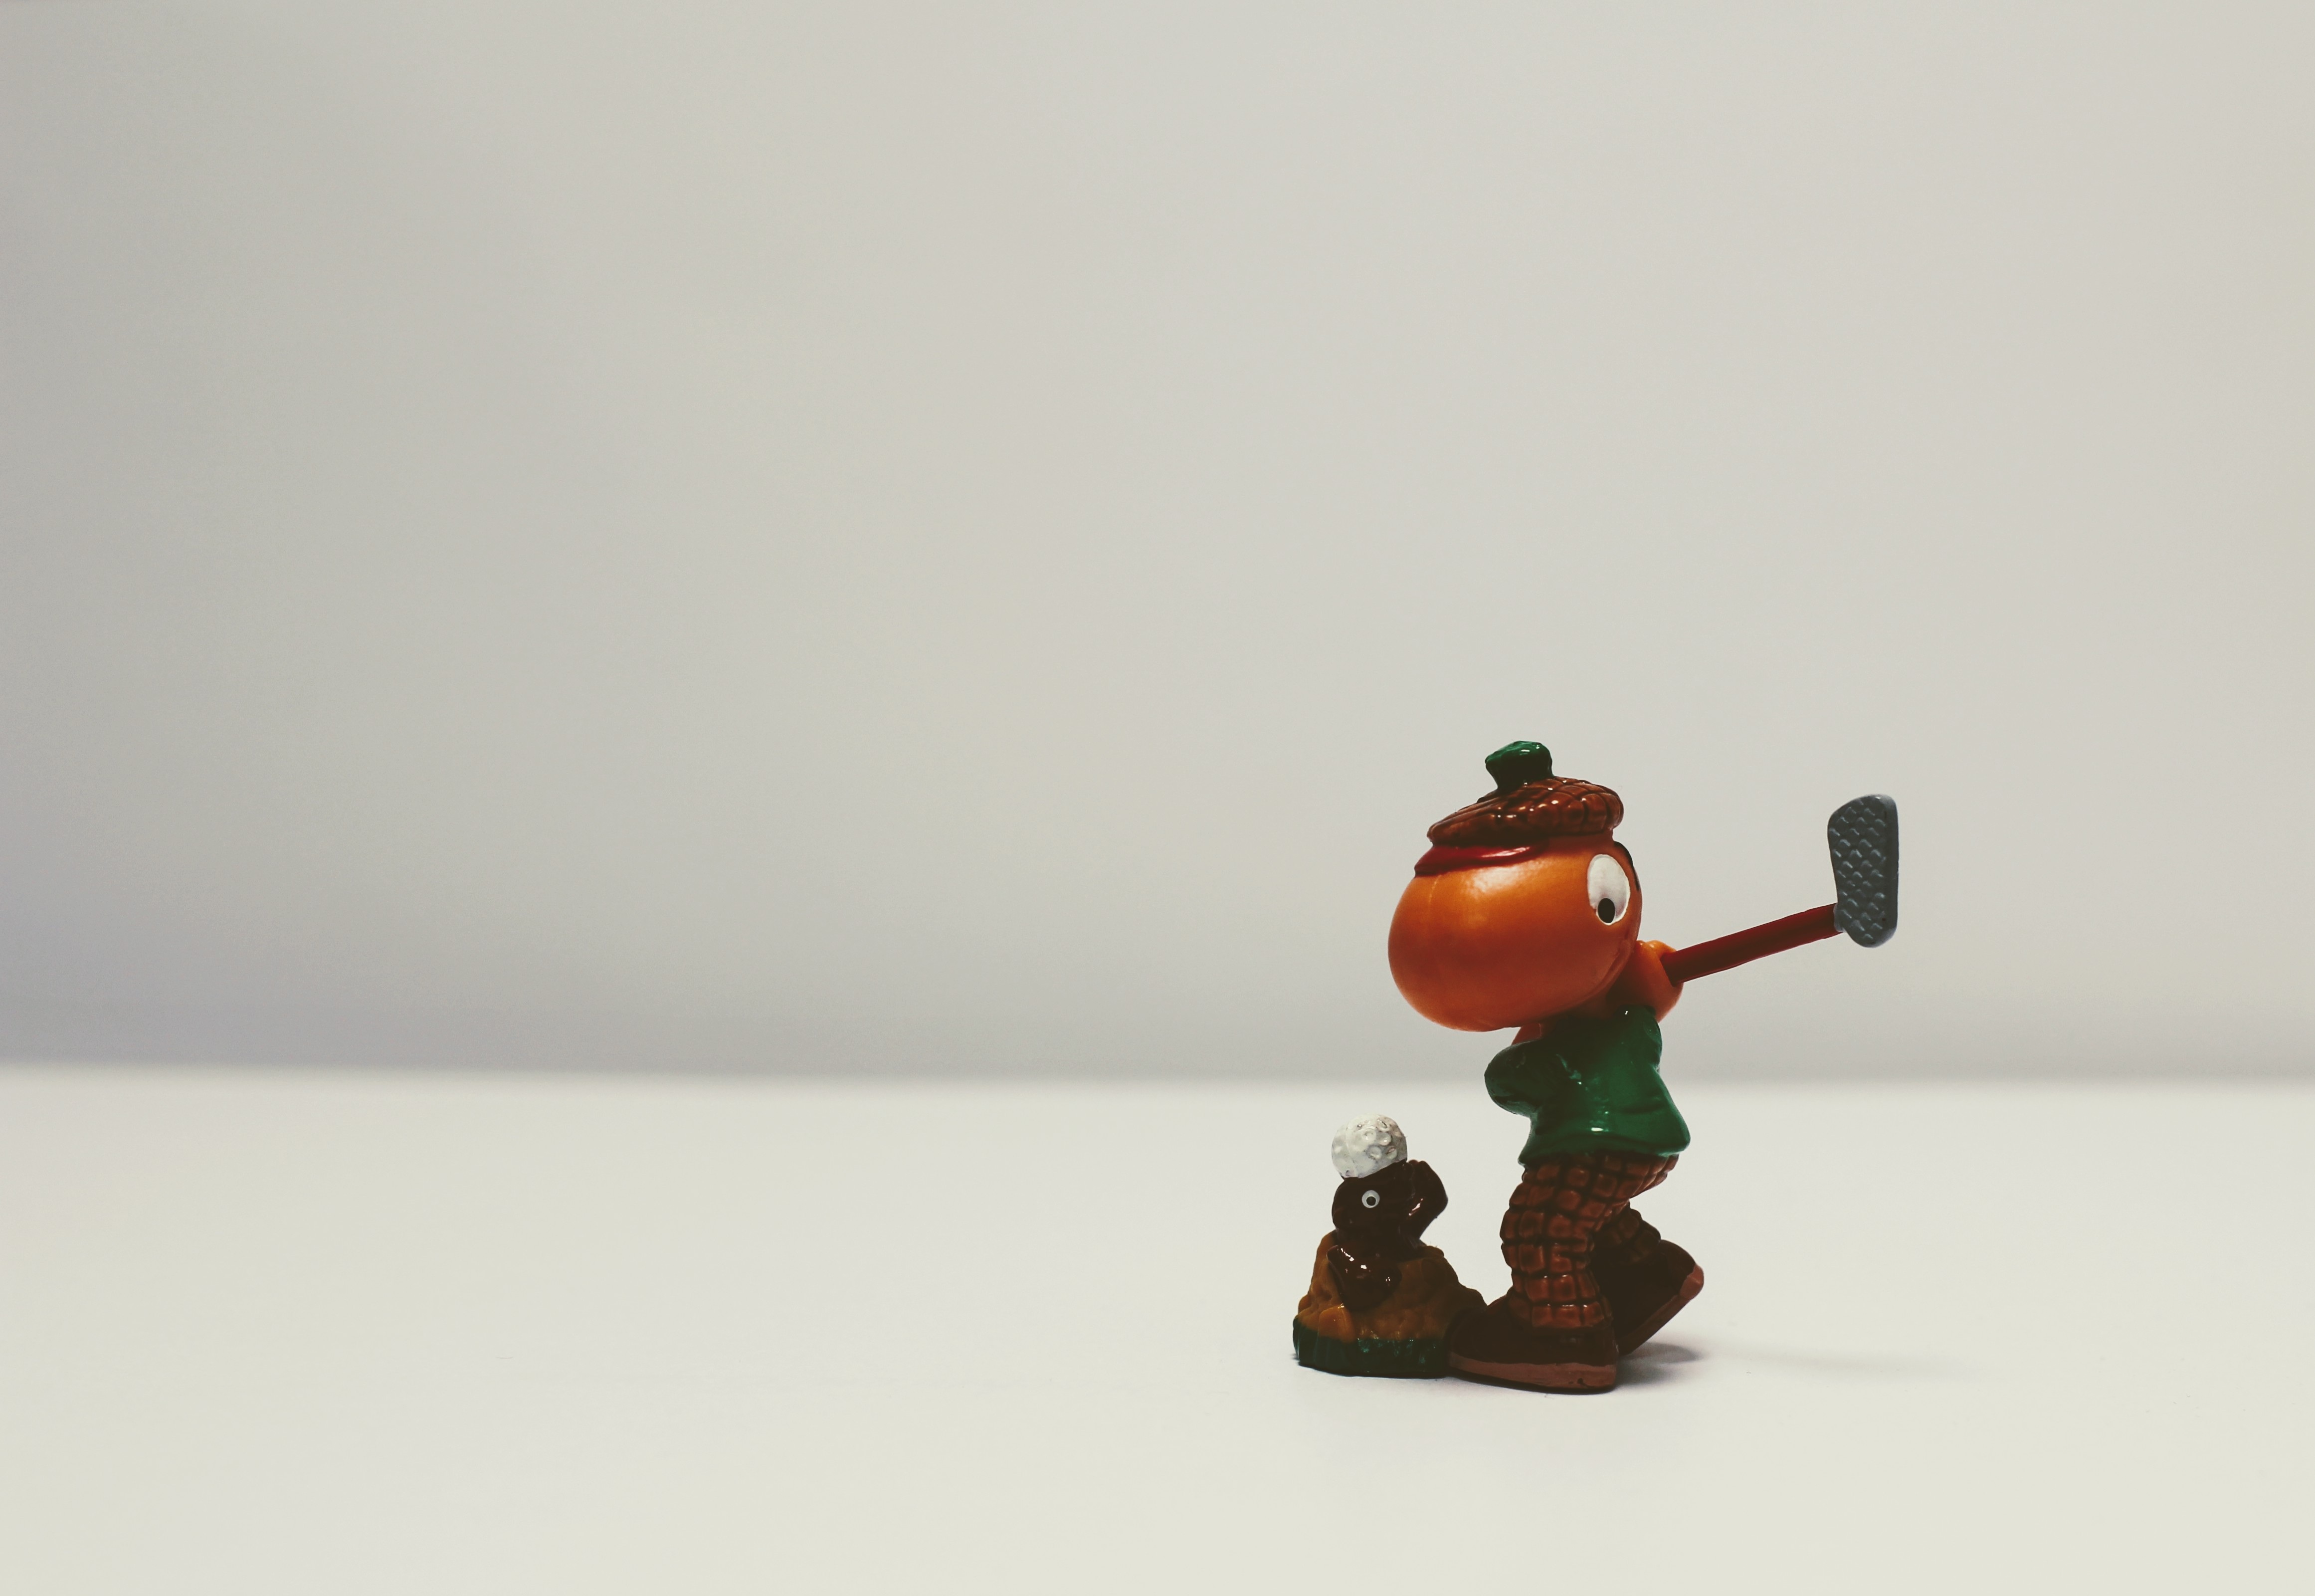
hand, sport, toy, golf, figure, figurine, toys, filter, mole, golfers, modena, berraschungseifigur, bill body